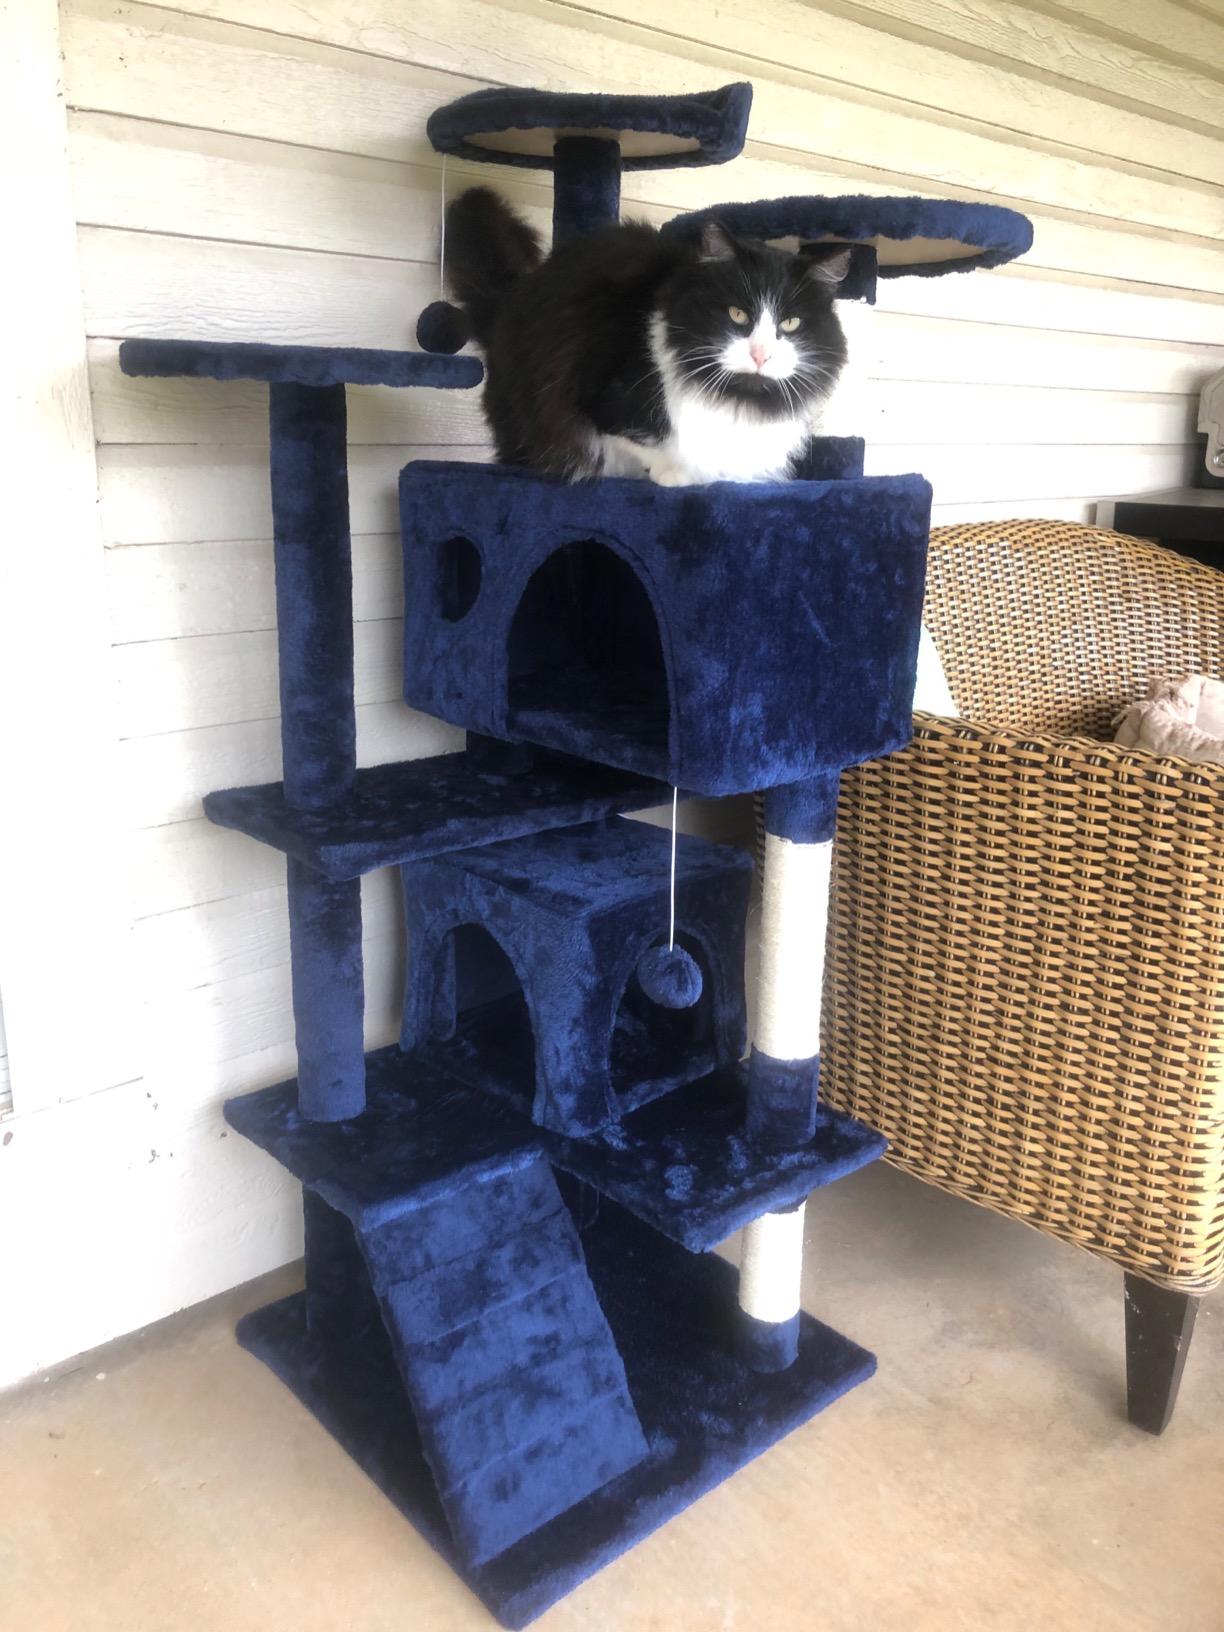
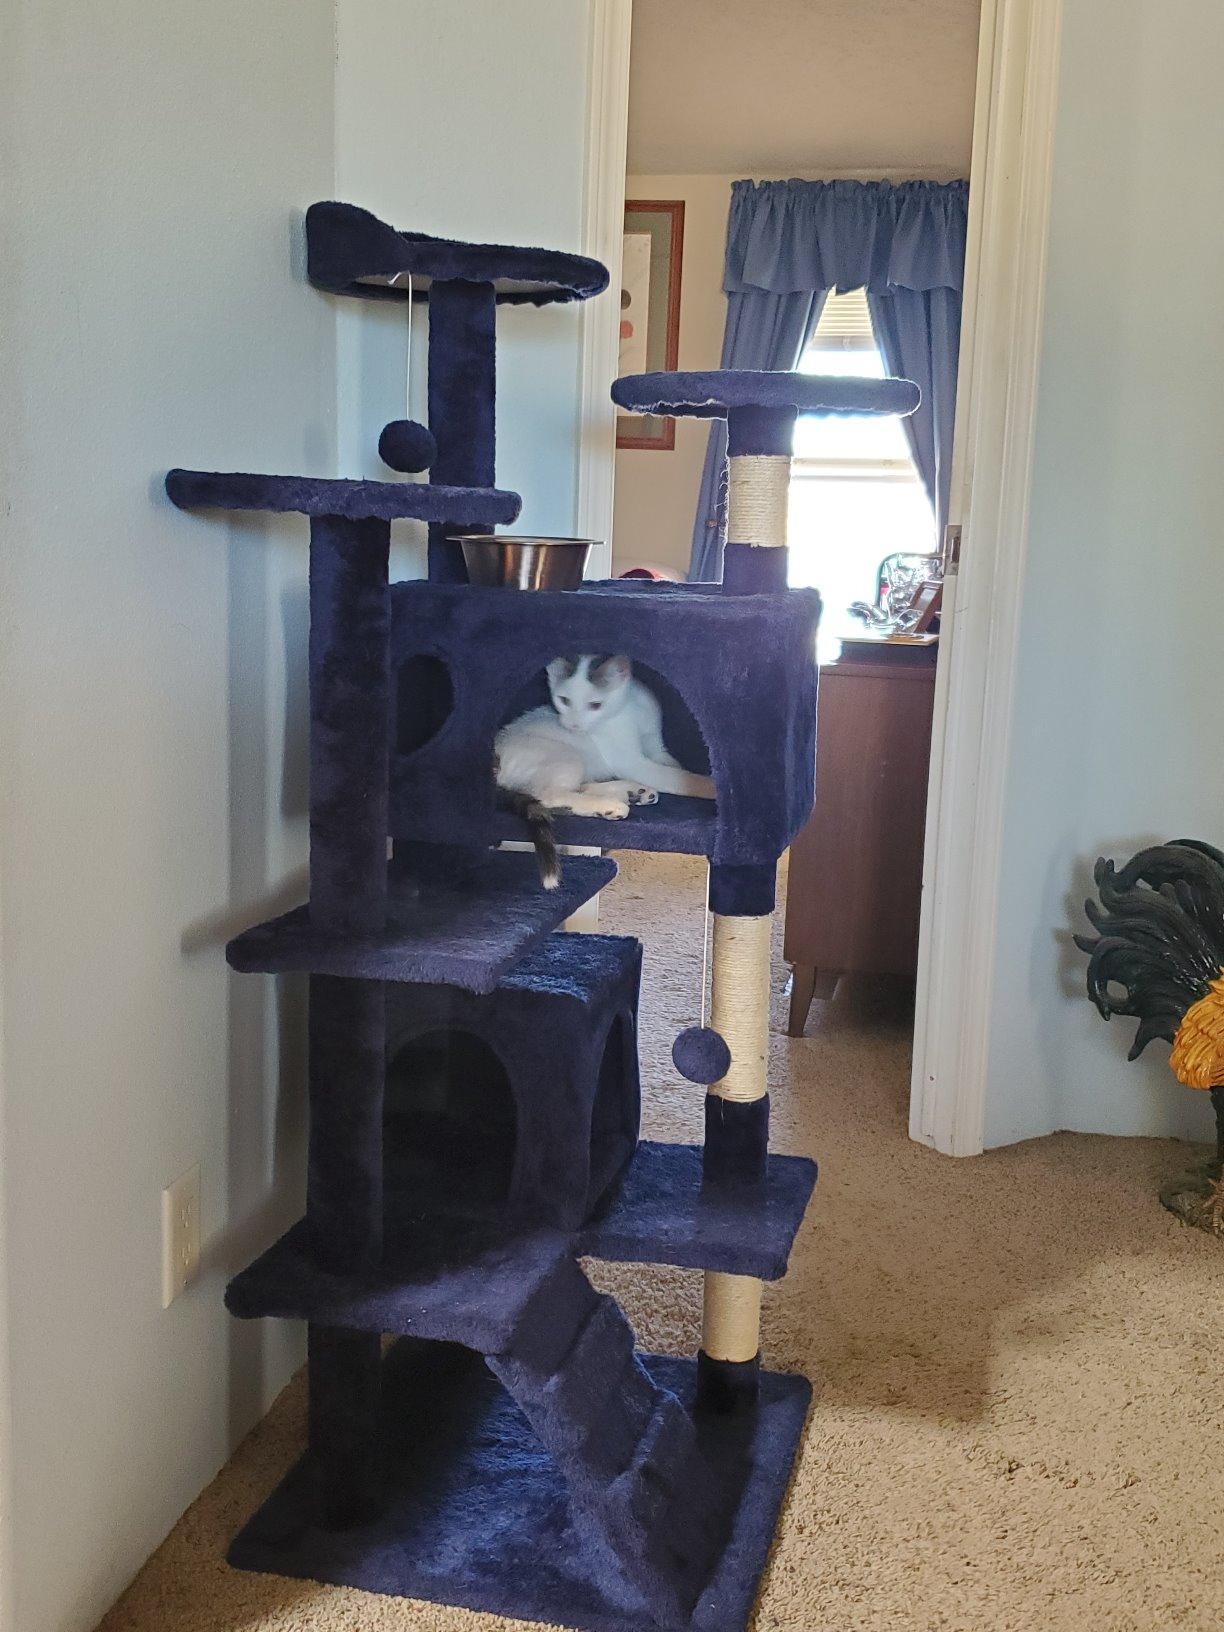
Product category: items_cat tree
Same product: yes